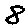
Label: 8